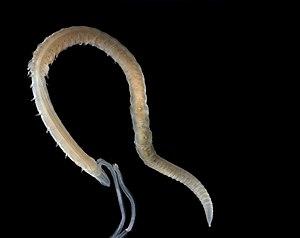
Un vers polychète fouisseur avec sa tête aplatie et ses deux longs palpes caractéristiques, prélevé dans un sédiment sableux du plateau continental belge. Photo d'un spécimen préservé.
Les Magelonidae sont une famille de vers annélides polychètes de l'ordre des Spionida. Les annélides sont des animaux protostomiens métamérisés vermiformes.
Les annélides sont des animaux protostomiens métamérisés vermiformes, autrement dit des « vers ». Ils vivent essentiellement dans l'eau même si certaines espèces comme les lombrics vivent dans le sol.